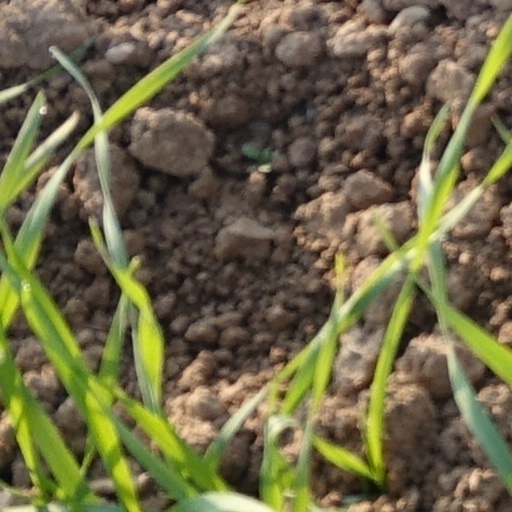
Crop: wheat